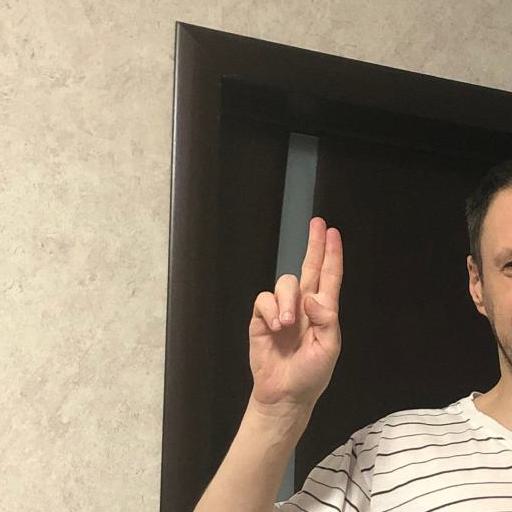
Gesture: two_up